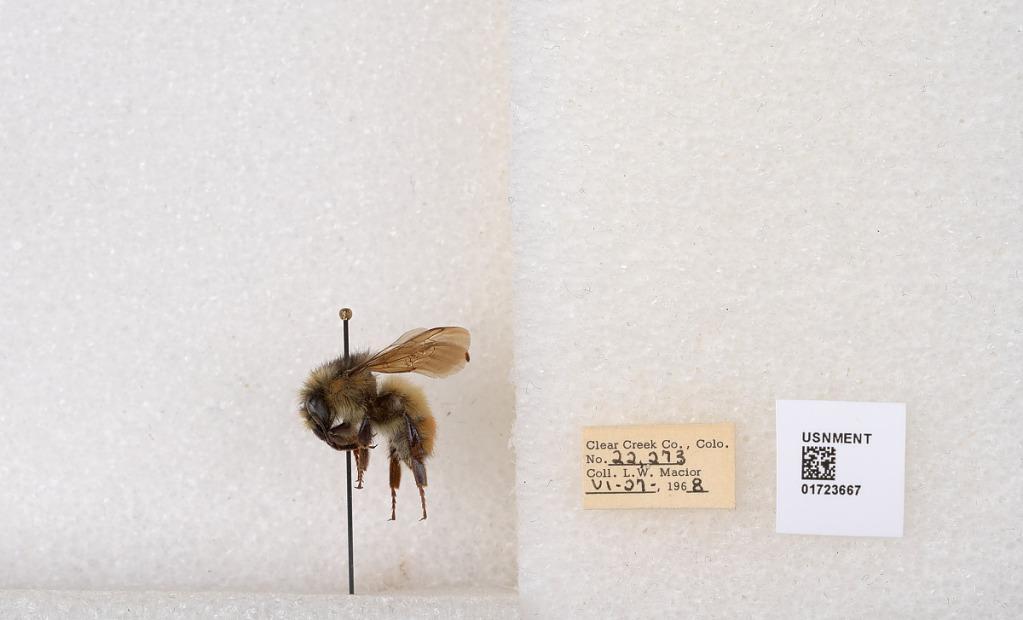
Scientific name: Bombus flavifrons Cresson
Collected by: L. Macior
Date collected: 1968-6-27
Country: United States
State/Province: Colorado
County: Clear Creek
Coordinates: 39.6891, -105.644